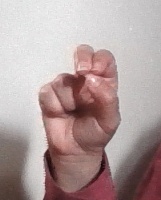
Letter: gaaf